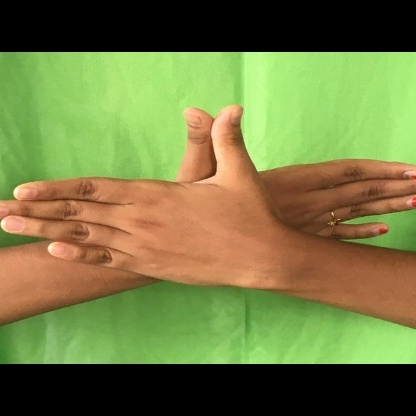
Mudra: Garuda